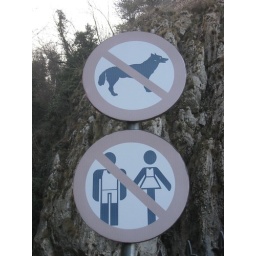
No wolves, no persons in weird clothes allowed